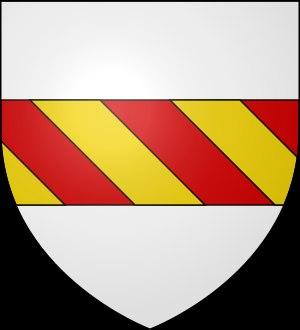
Cet article présente les faits marquants de l'histoire de Pons, petite ville du sud-ouest de la France.